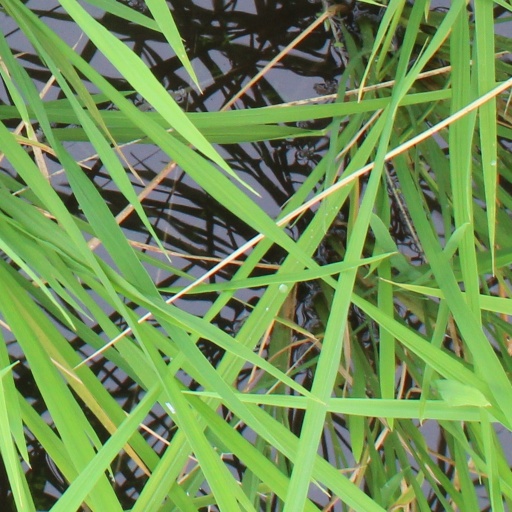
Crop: rice